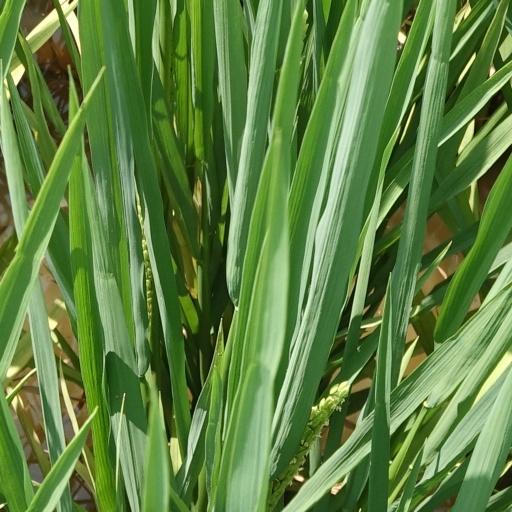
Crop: rice